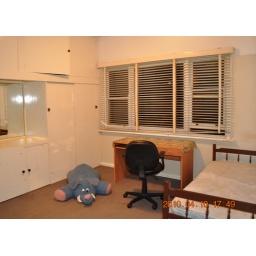
Big build in wardrobe with big dressing miror. Sigle frame bed and study table and chairs.